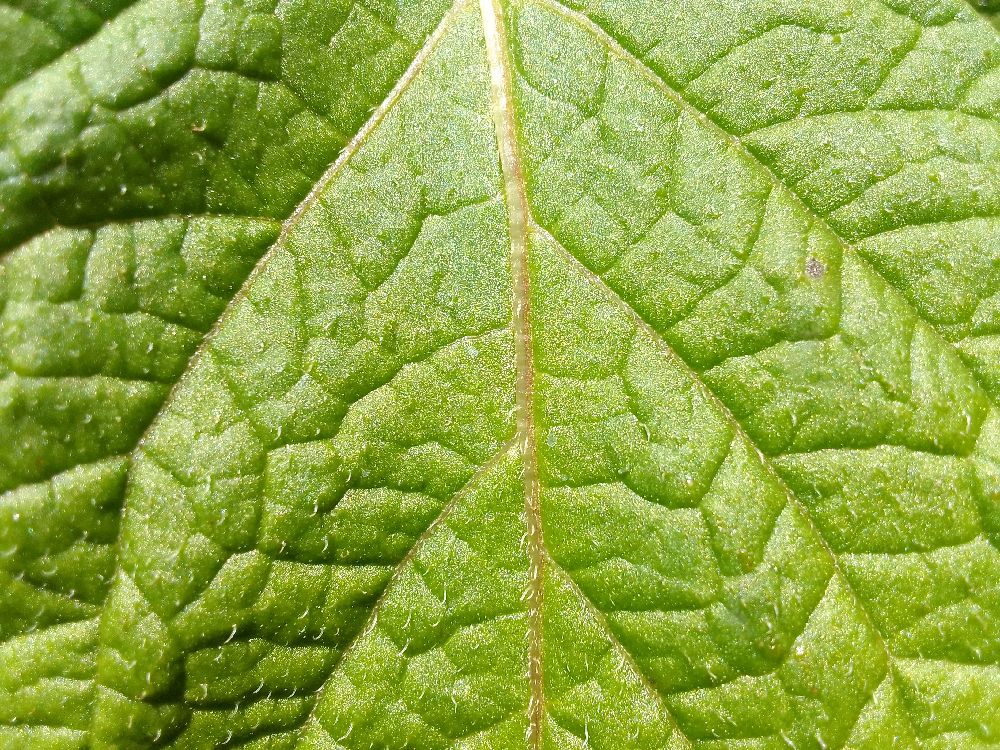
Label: Healthy